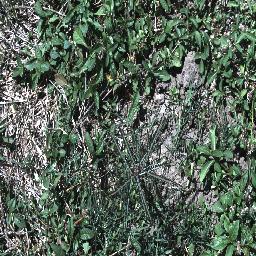
Label: parkinsonia